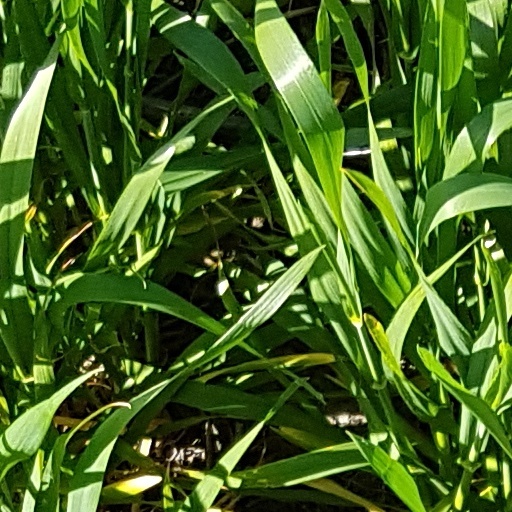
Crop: wheat